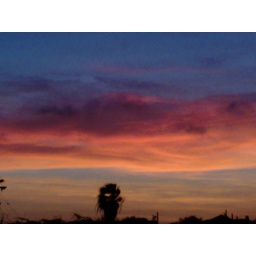
water in the sky